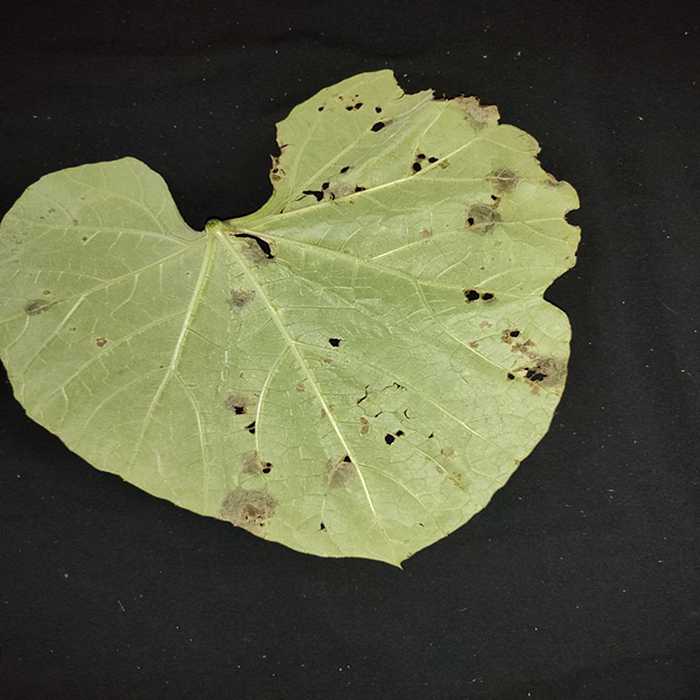
Plant: Bottle gourd
Label: Anthracnose